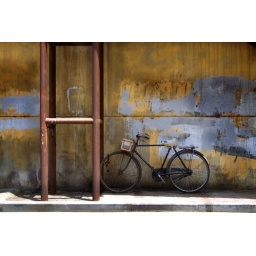
An old bicycle leans against a wall in a side street in the Zhifu district